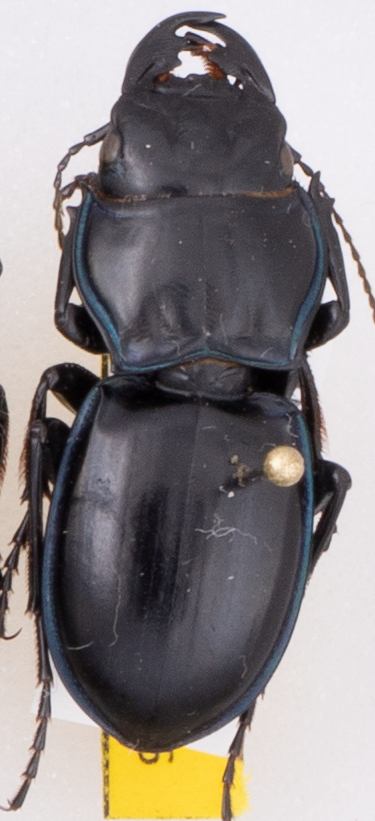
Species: Pasimachus elongatus
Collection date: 2022-06-20
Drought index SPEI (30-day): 0.484
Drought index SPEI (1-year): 0.058
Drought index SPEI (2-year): -0.06